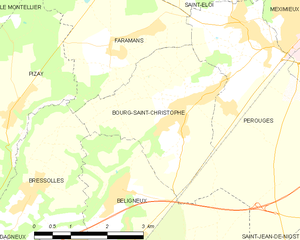
Carte des communes françaises: Bourg-Saint-Christophe